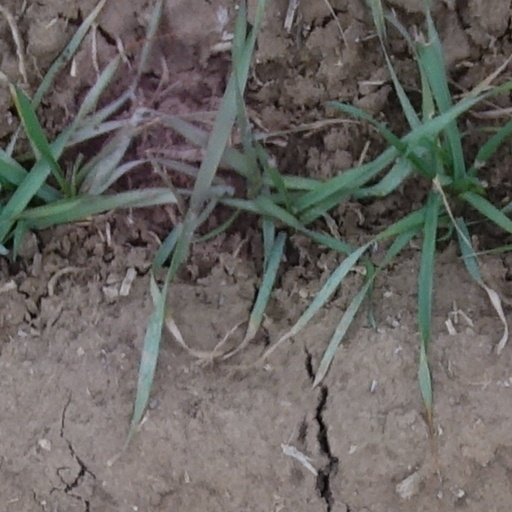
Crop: wheat